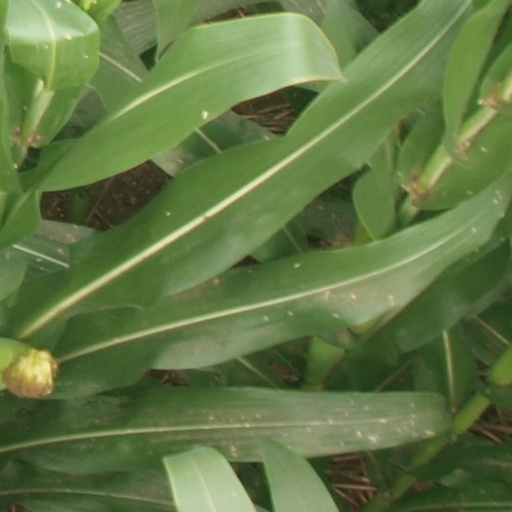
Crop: maize; corn